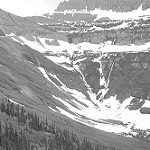
Label: B & W